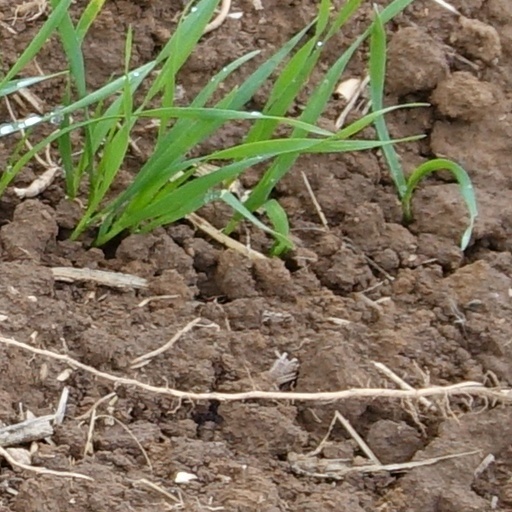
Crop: wheat